Caen

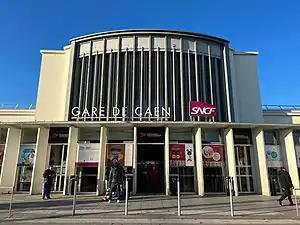
Caen railway station

Caen also had several main and branch railway lines linking Caen railway station to all parts of Normandy with lines to Paris, Vire, Flers, Cabourg, Houlgate, Deauville, Saint-Lô, Bayeux and Cherbourg.